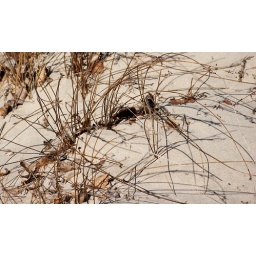
beach grass in winter